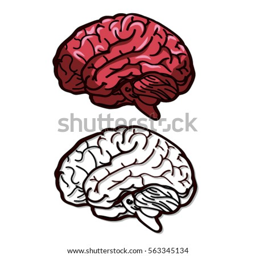
vector illustration of a brain .